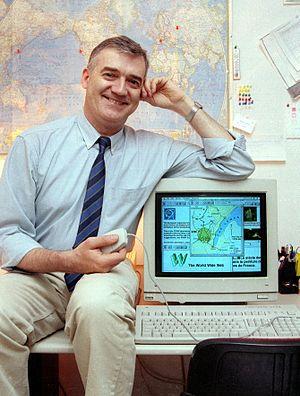
Février
Robert Cailliau, né le 26 janvier 1947 à Tongres, est un ingénieur et informaticien belge qui a contribué au développement et, de façon cruciale, à la diffusion du World Wide Web dès son invention avec Tim Berners-Lee.